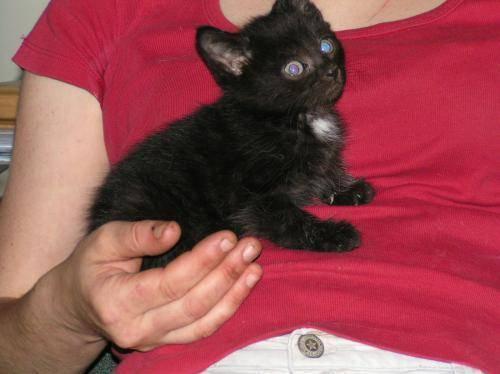
cat